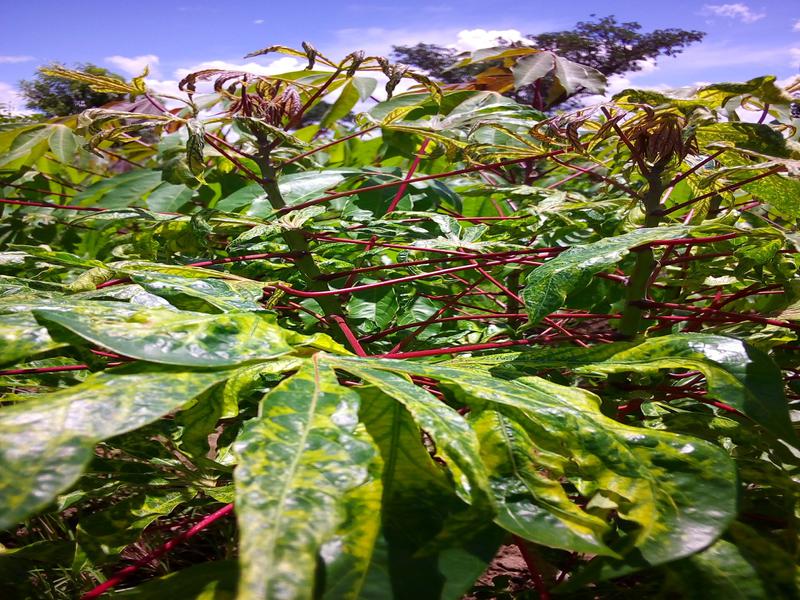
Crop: cassava
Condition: mosaic_disease